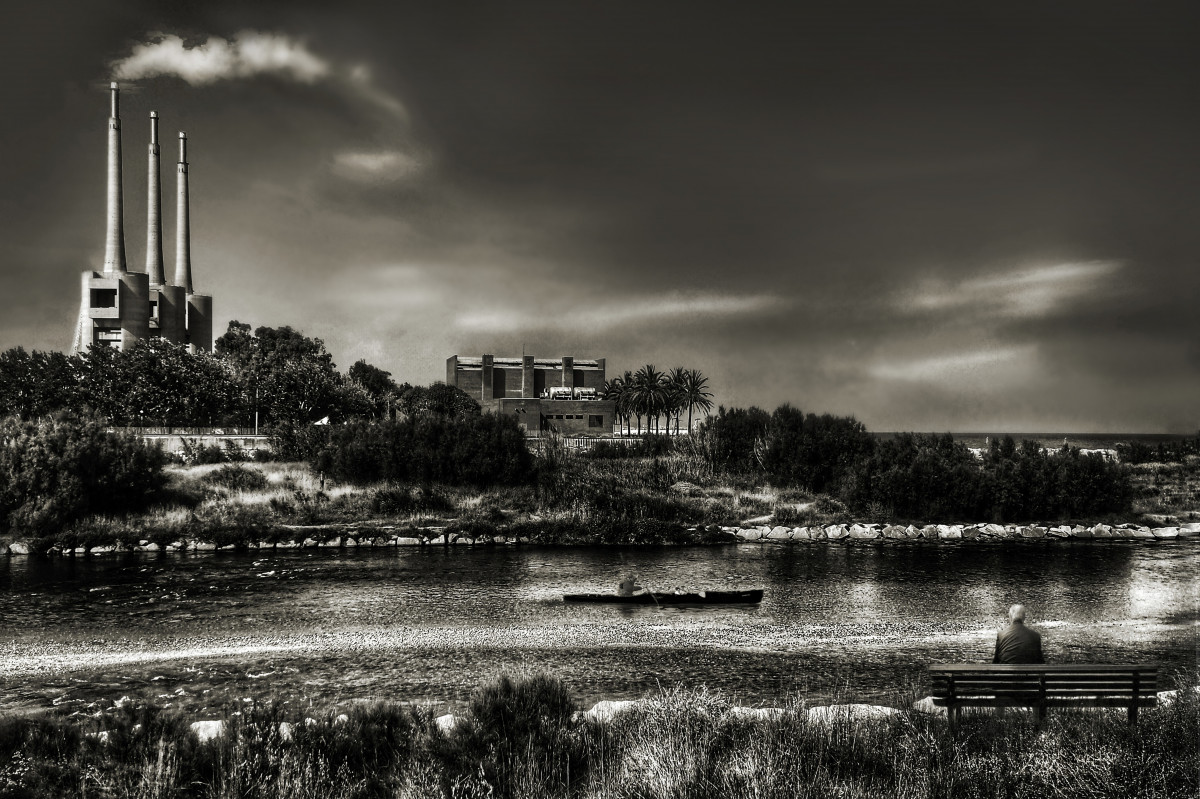
Tags: cloud, black and white, sky, skyline, night, morning, city, cityscape, dusk, evening, reflection, tower, weather, darkness, urban area, monochrome photography